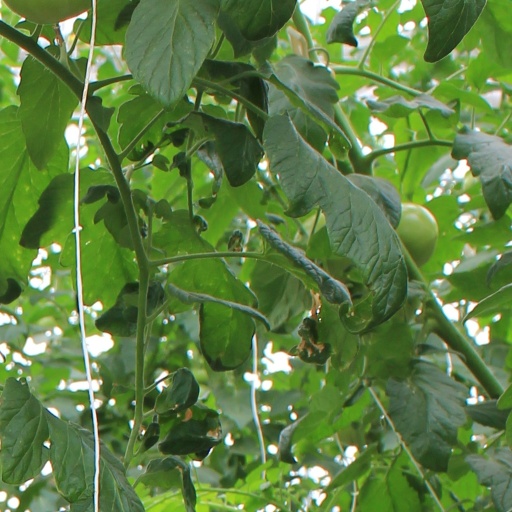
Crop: tomato